B. Russell Murphy

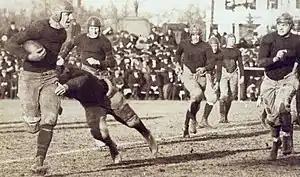
1919 game between Murphy's Johns Hopkins football team and intrastate rival, Maryland

Murphy coached three years at Johns Hopkins where he finished with a 6–11–4 record. In his first year, the 1917 team finished with a 1–6–2 record, defeating only Western Maryland College. The next year the team finished .500 with a 1–1–1 record. In his last year his 1919 team once again finished with a .500 record at 4–4–1.